Maria de Lourdes Belchior Pontes

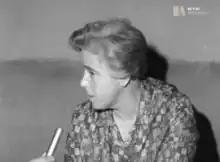
Interview with Maria de Lourdes Belchior, RTP Archives 1969-09-10

In the wake of the Carnation Revolution, Belchior was asked to form part of the new government. Between 15 May and 17 July 1974, she assumed the position of Secretary of State for Culture and Scientific Research. For a brief time it was noted that she was the only woman in the Portuguese government, then joined by Maria de Lourdes Pintasilgo also as Secretary of State. She rapidly chose to renounce all political appointments and went on to co-found a weekly publication, Nova Terra, signing as Director a large part of the editorials.